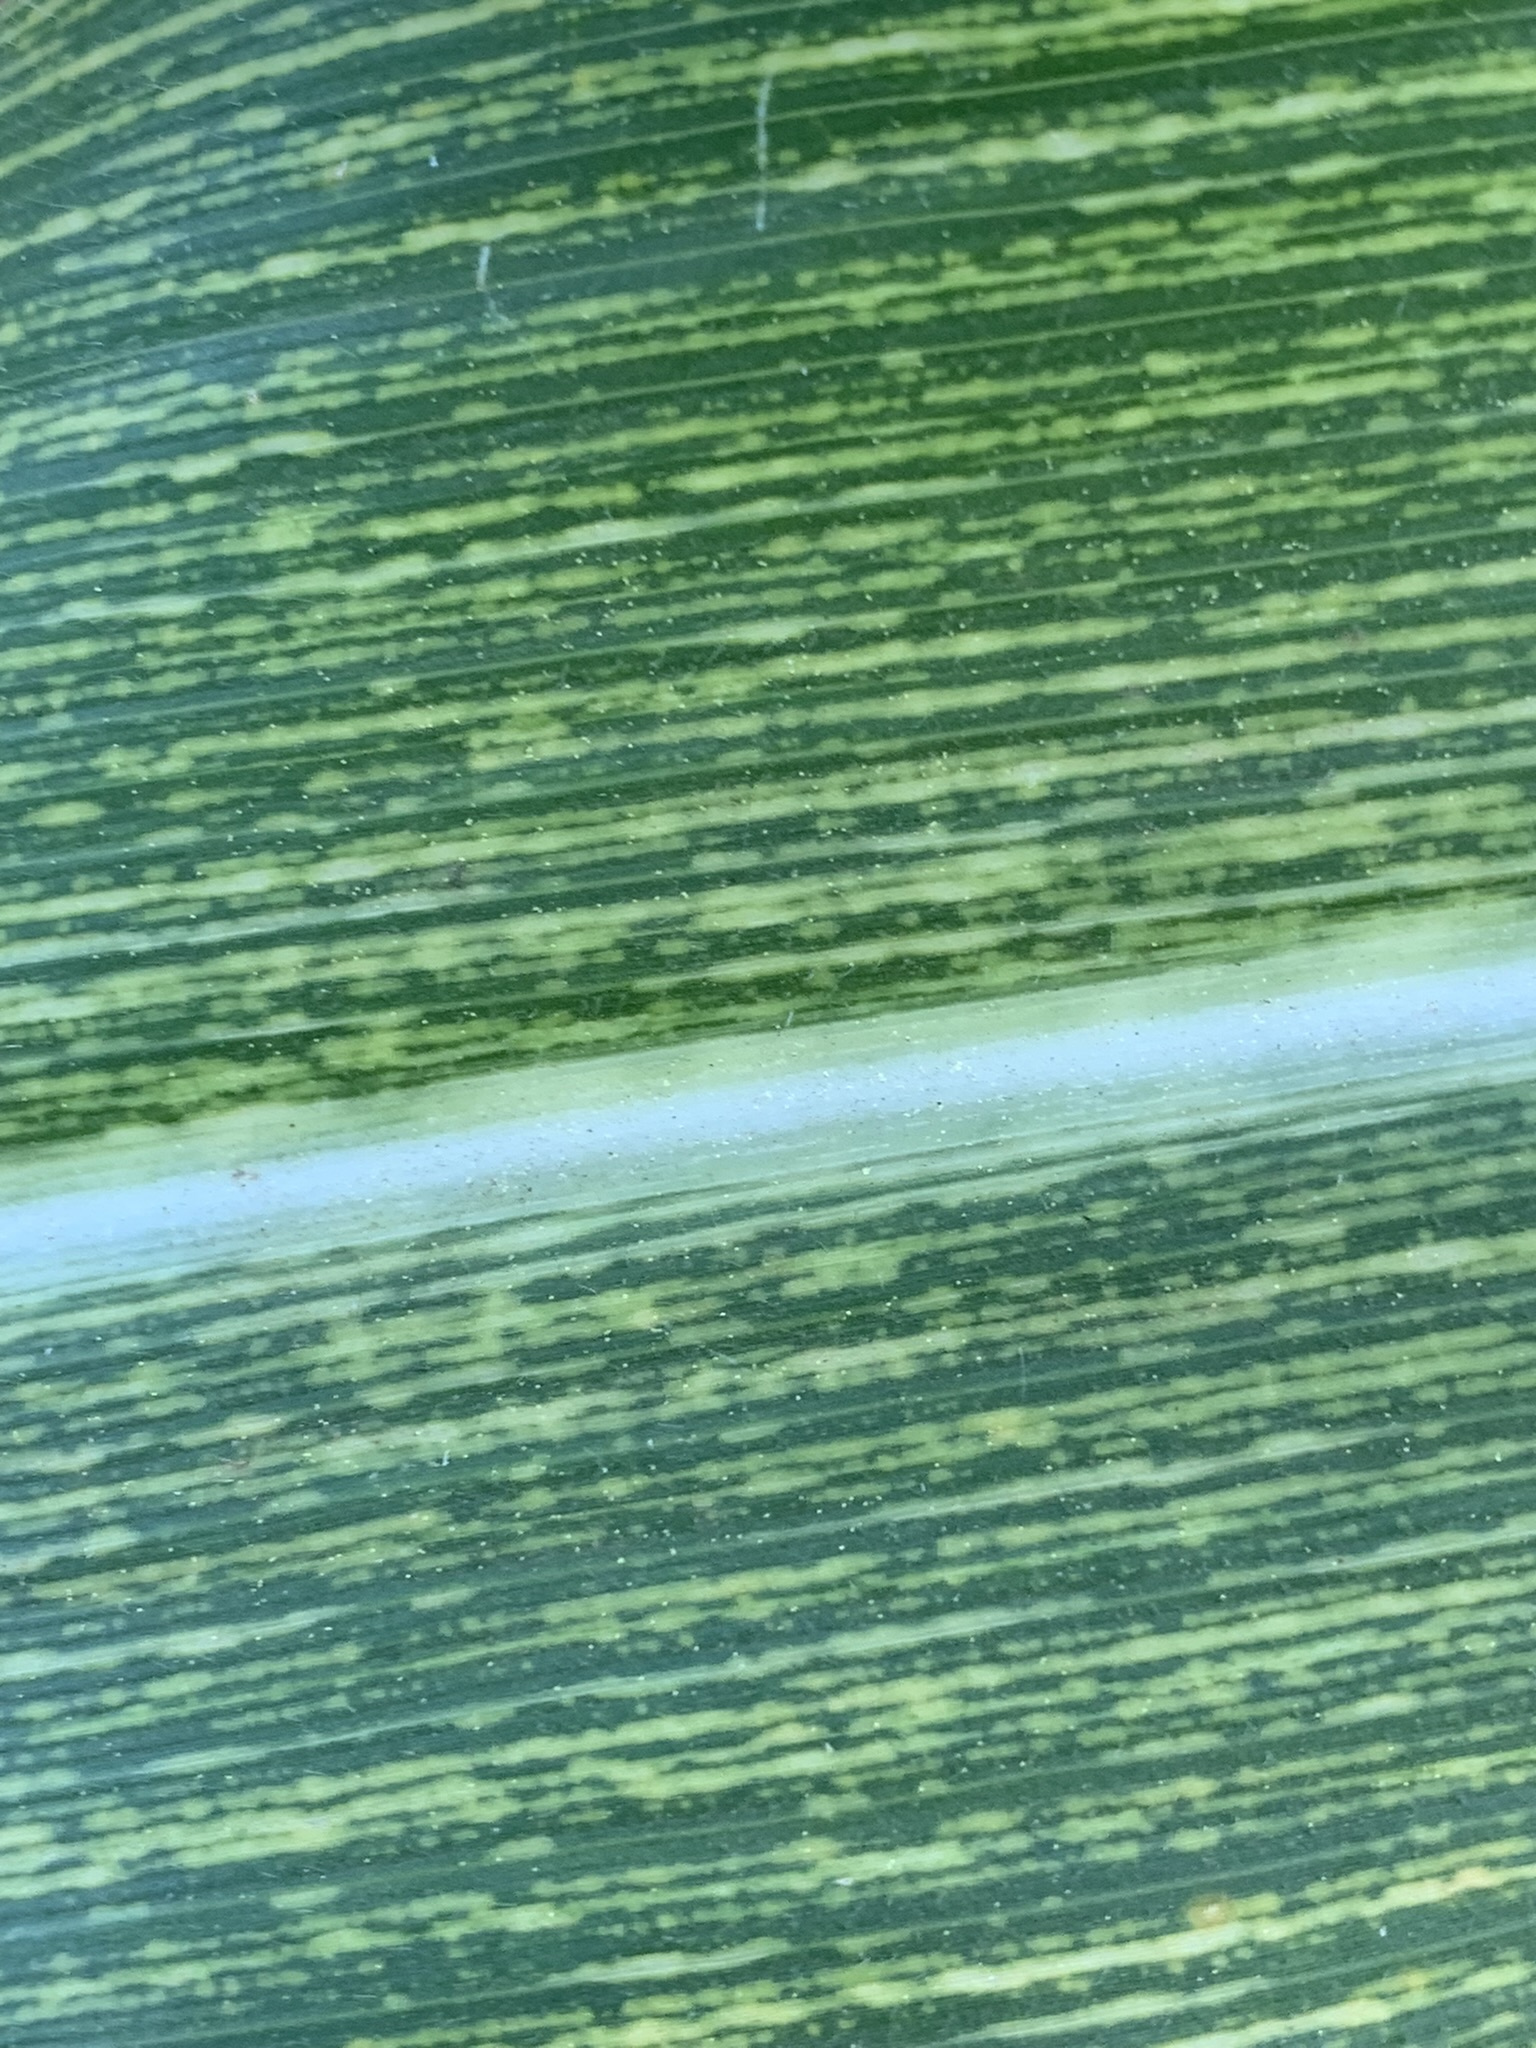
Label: MSV